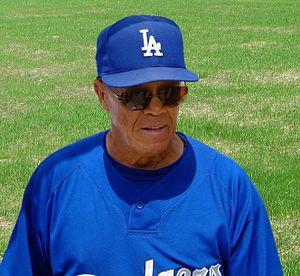
Maurice Morning Wills est un ancien joueur d'arrêt-court étoile des Ligues majeures de baseball. Il y a évolué 14 saisons, la majorité avec les Dodgers de Los Angeles, de 1959 à 1972.